Georges Wybo

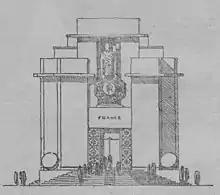
French pavilion at the 1929 Barcelona International Exposition

Wybo designed the Hotel George V near the Arc de Triomphe for the American hotelier Joel Hillman in 1928.